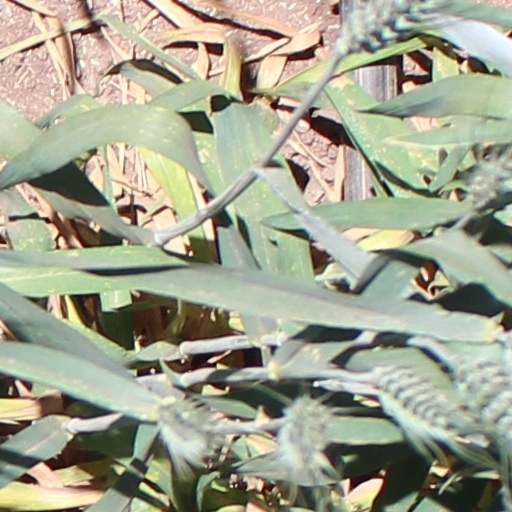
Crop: wheat